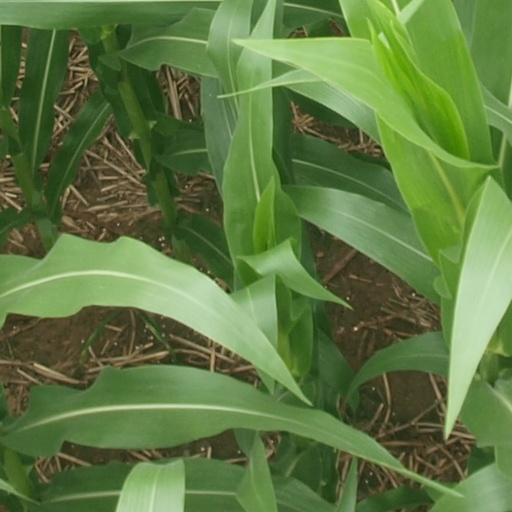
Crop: maize; corn